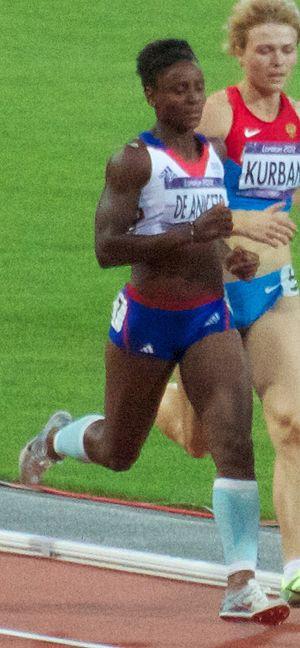
Marisa De Aniceto est une athlète française d'origine angolaise, spécialiste des épreuves combinées.